Observation seaplane

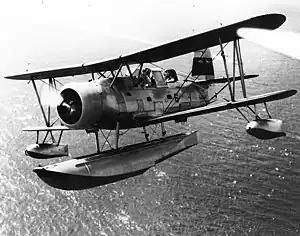
Curtis SOC Seagull

Observation seaplanes are military aircraft with flotation devices allowing them to land on and take off from water. Their primary purpose was to observe and report enemy movements or to spot the fall of shot from naval artillery, but some were armed with machineguns or bombs. Their military usefulness extended from World War I through World War II. They were typically single-engine machines with catapult-launch capability and a crew of one, two or three. Most were designed to be carried aboard warships, but they also operated from seashore harbors.